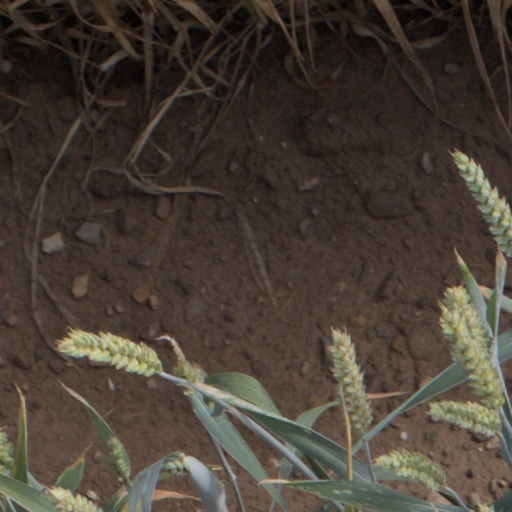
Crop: wheat